Southside Wandsworth

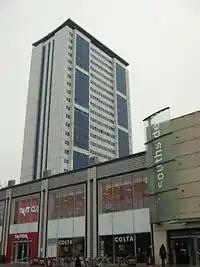
The northern entrance, which was reclad as part of the Wandsworth LP redevelopment in the early 2000s

Relocation of the Wandsworth branch of Jobcentre Plus (which occupied a four-storey office building above Arndale Walk, that needed to be demolished as part of the second stage of the redevelopment) proved to be controversial, with few alternative locations available, and opposition to the possibility of it being moved to a residential area in Southfields.